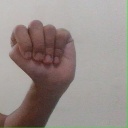
अक्षर: ठ